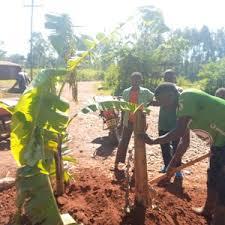
Mandhari haya ni ya ukulima. Jamaa mmoja anaonekana kuinama huku ameshika jembe amekwisha tayari lima na kupanda migomba kadhaa ya ndizi.